Andrew Luck

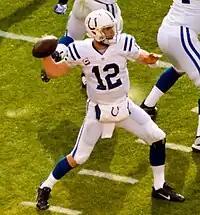
Luck about to throw a pass vs. the Browns in 2014

Luck continued his excellent play in Week 7 against the Cincinnati Bengals, passing for over 300 yards for the 5th consecutive game, tying the Colts record set by Peyton Manning. He would finish the day with 344 passing yards and 2 touchdowns, as Indianapolis defeated the Bengals, 27–0. The shutout victory was the first for Indianapolis since a 23–0 win over the Tennessee Titans in December 2008. Luck broke his single-season touchdown mark in the Colts Week 9 game against the New York Giants, throwing four to bring his total to 26. He also became the first quarterback in 2014 to reach 3,000 passing yards.